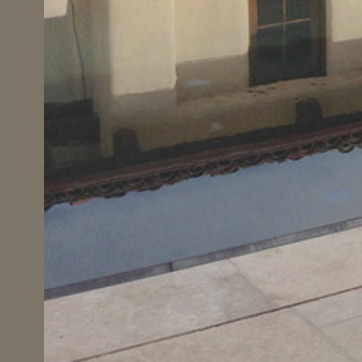
Material: water